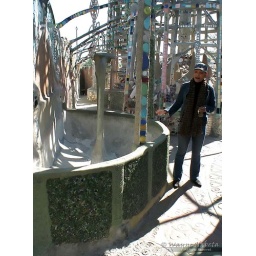
Some speculate this is a baptismal.  It's believed Simon Rodia built a church in the tower structures.